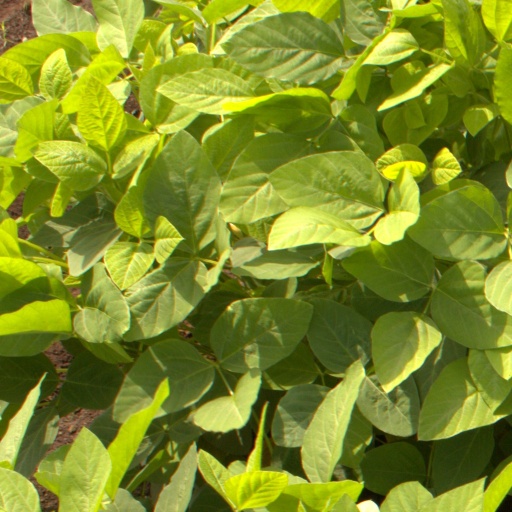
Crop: soybean